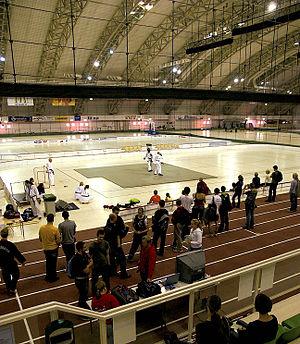
Hatsala est un quartier du centre ville de Kuopio en Finlande.